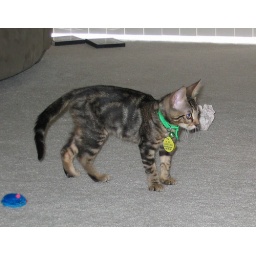
&amp;quot;There's this mouse to my right, and a paper ball to my left, but ooh, something &lt;b&gt;else&lt;/b&gt; is over there..&amp;quot;